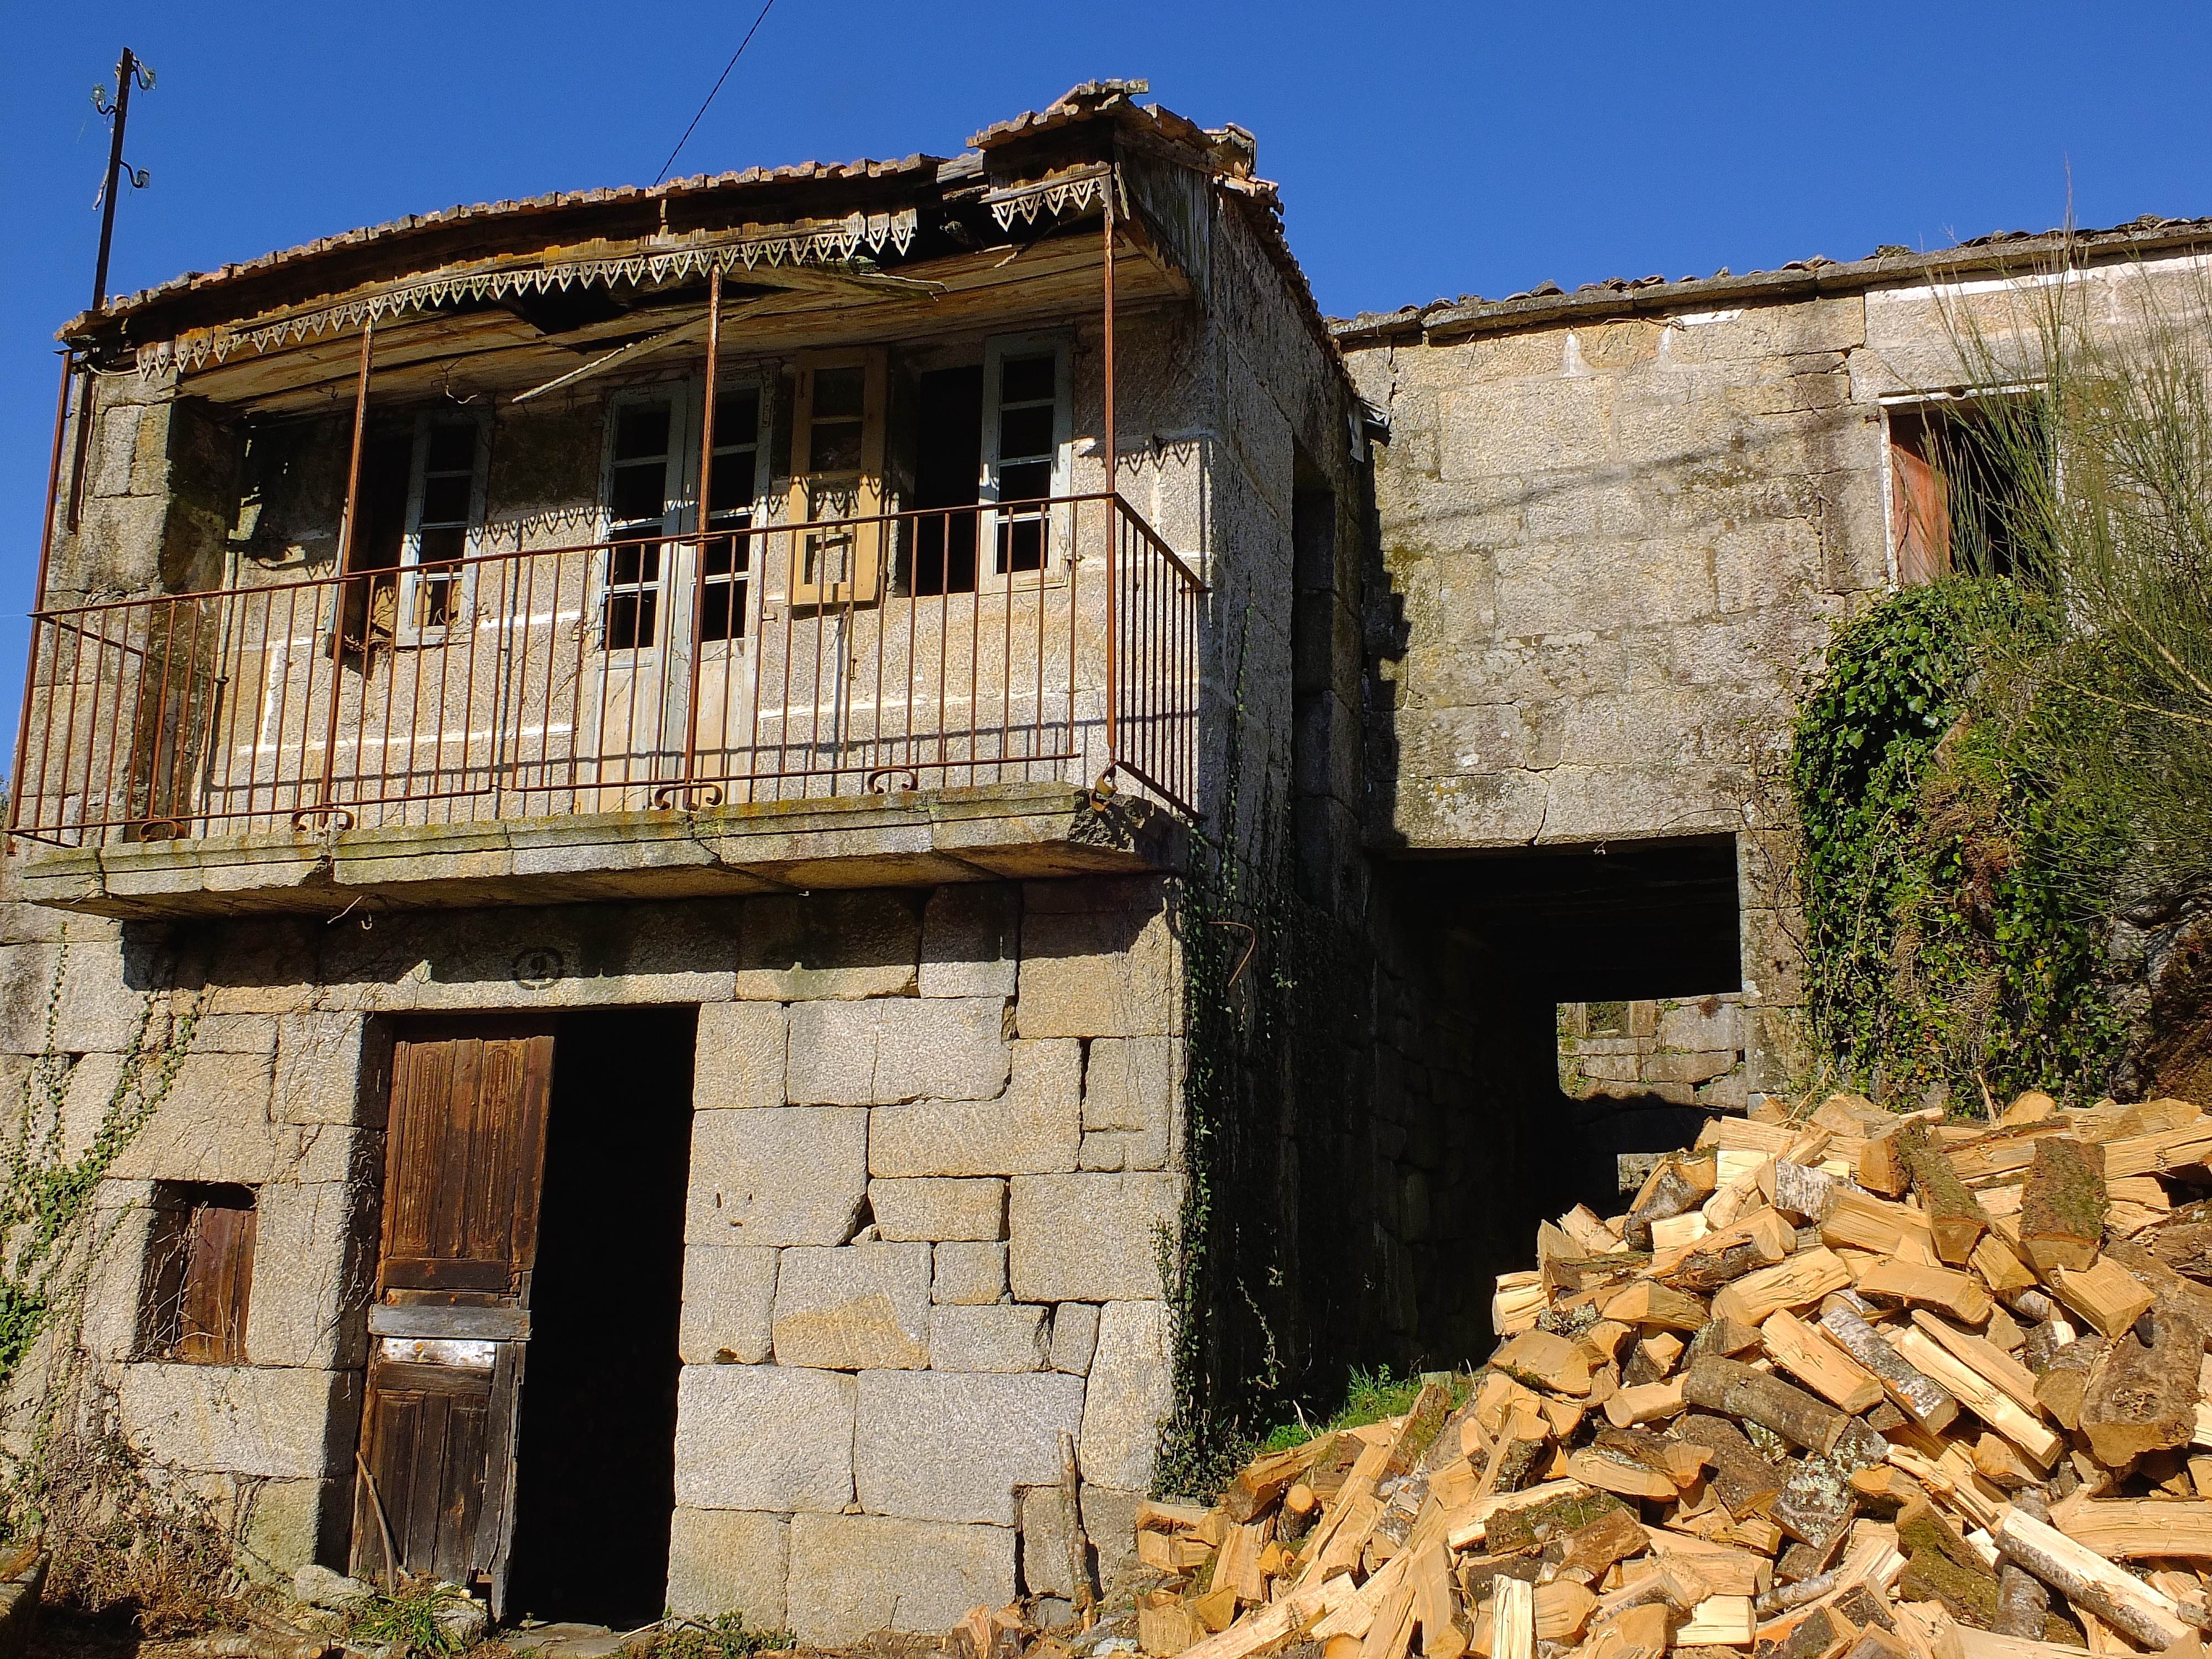
architecture, wood, house, town, building, wall, fortification, spain, ruins, galicia, pontevedra, history, middle ages, espana, ggl1, gaby1, alama, fujifilmxs1, canastros, horreos, ancient history